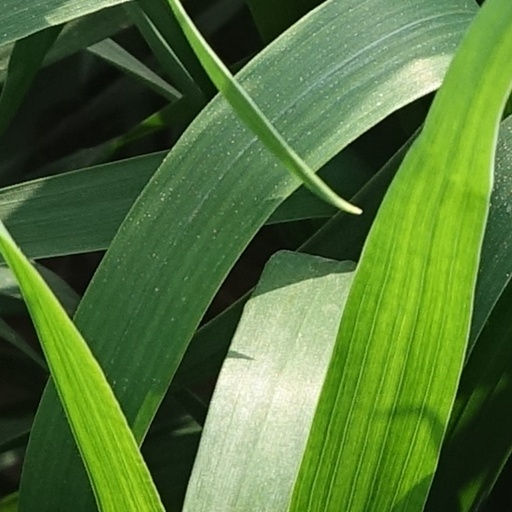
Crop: wheat